Jared H. Gay House

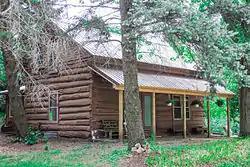

The Jared H. Gay House is a log house located Route 2, 128th Avenue, in Crystal Valley, Michigan. It was designated a Michigan State Historic Site in 1987 and listed on the National Register of Historic Places in 1989.